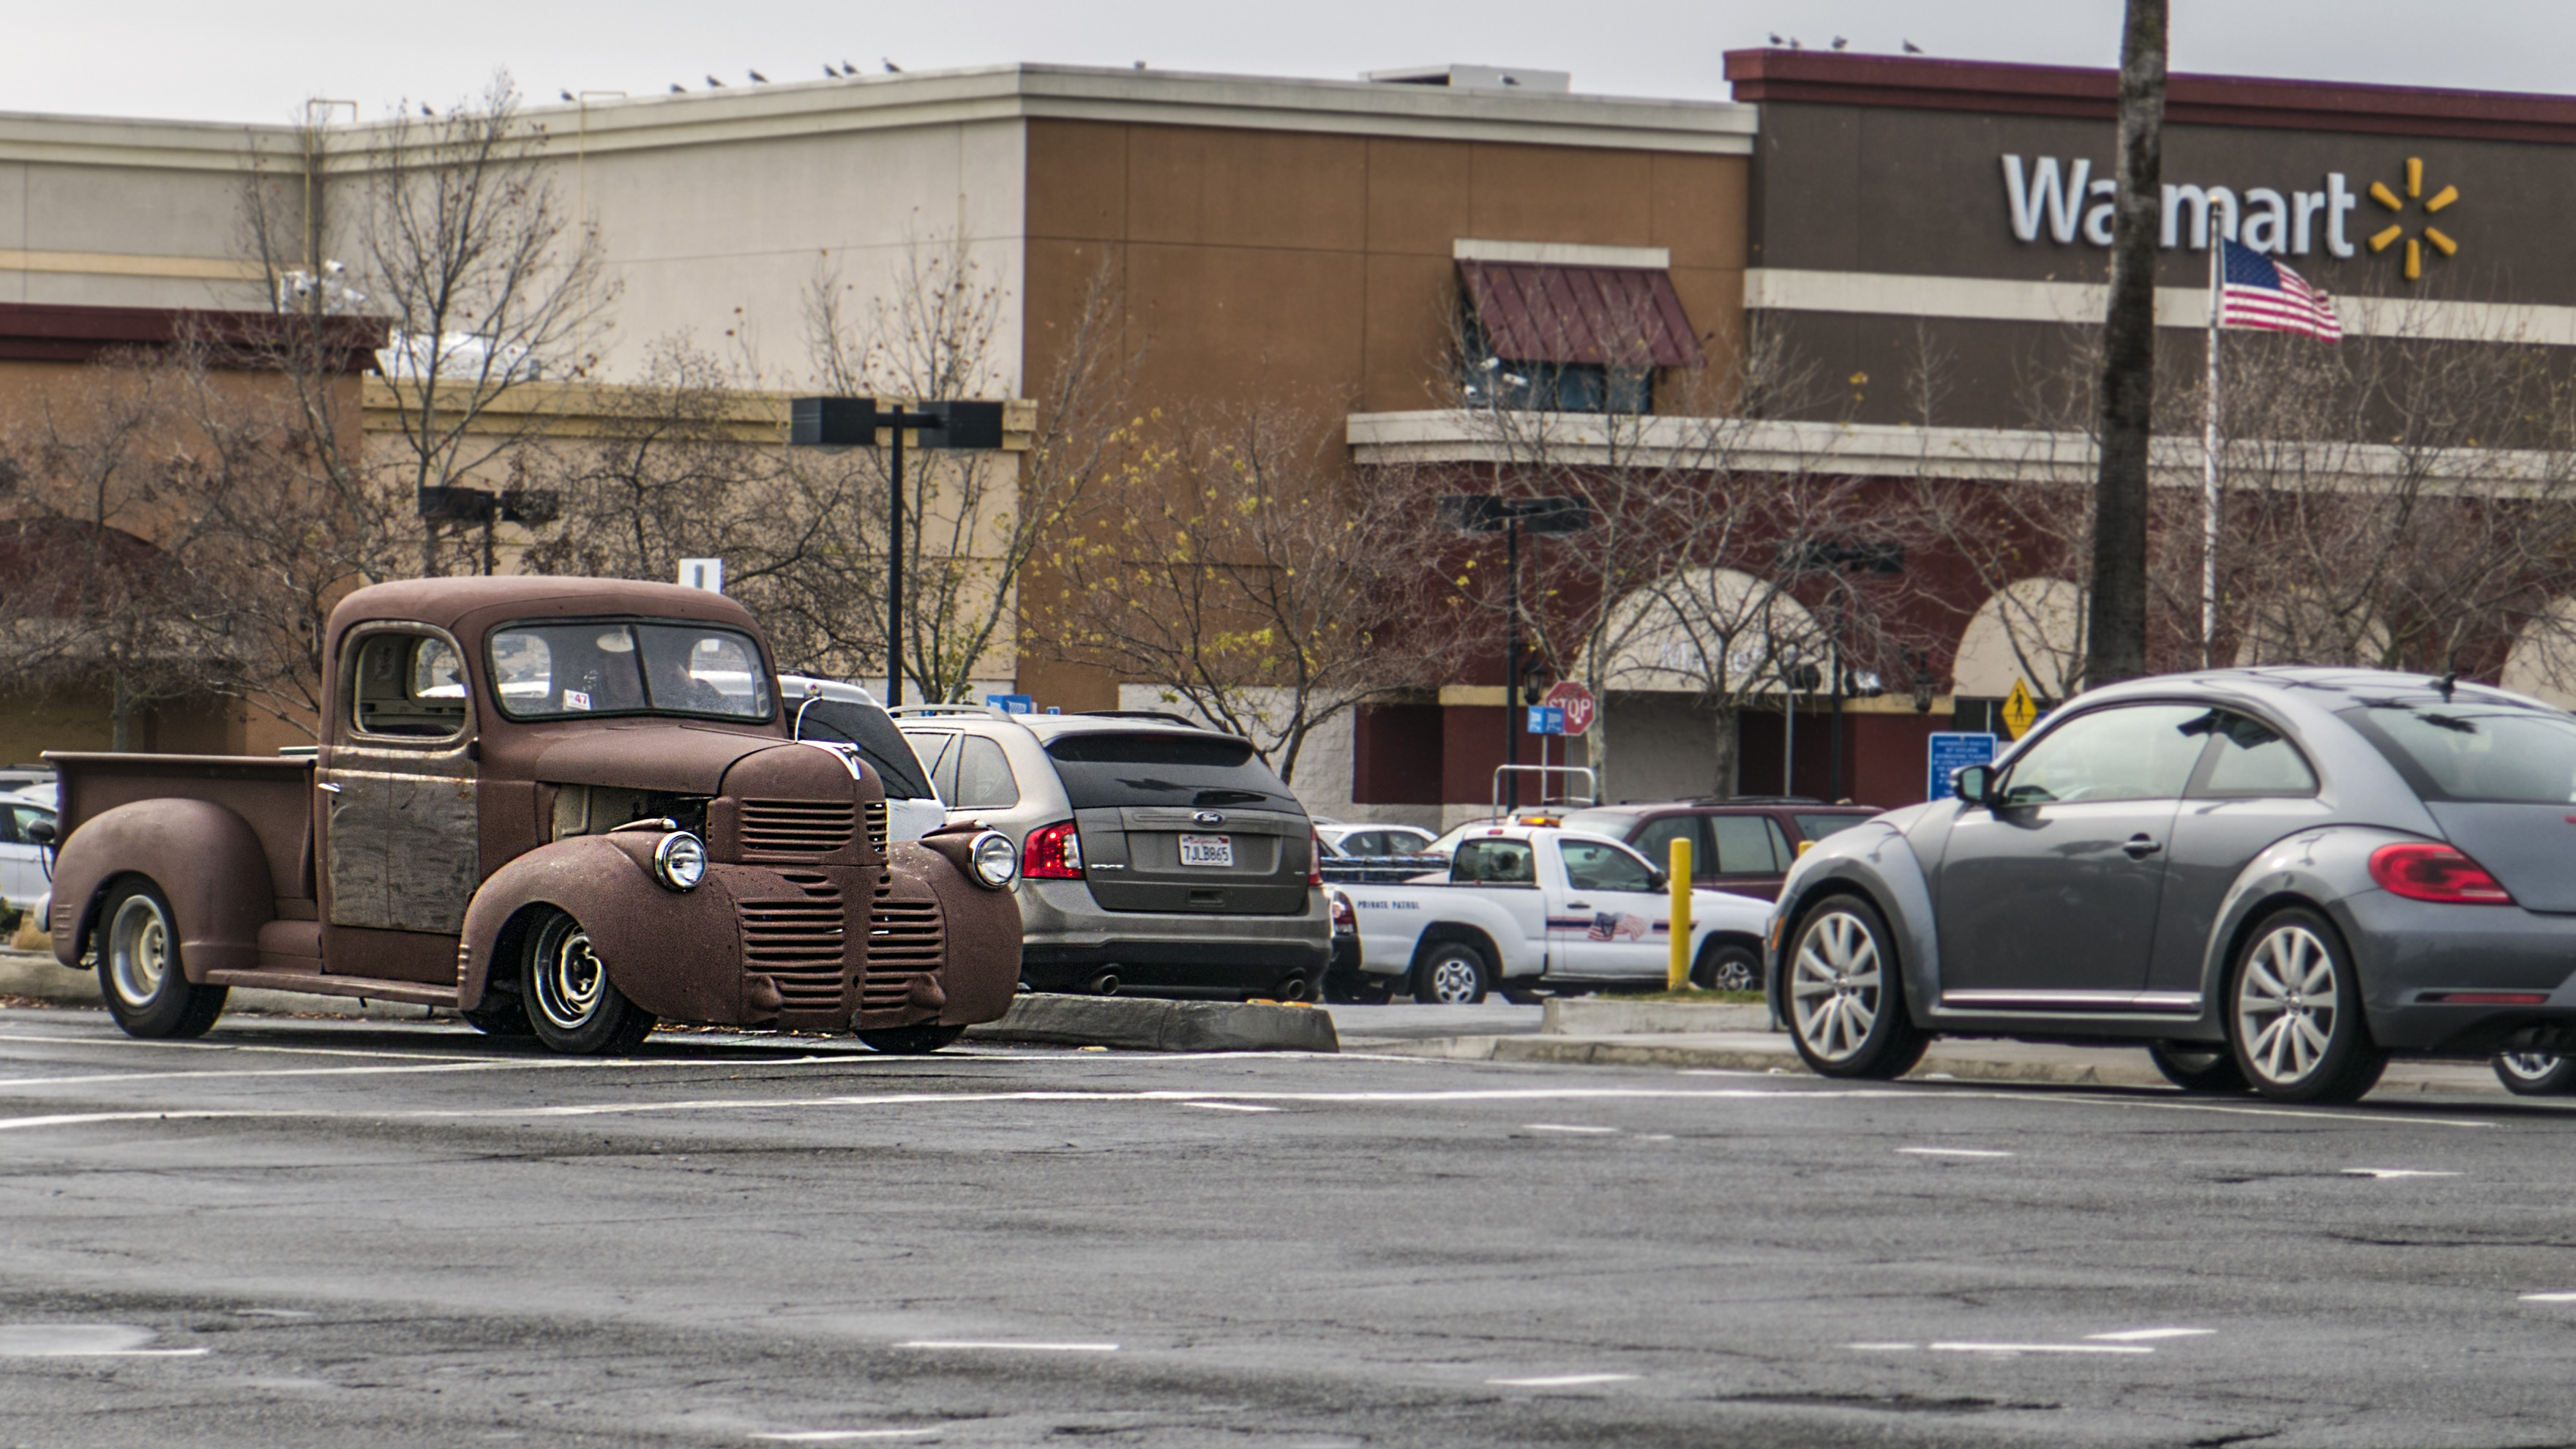
street, car, urban, truck, vehicle, brown, motor vehicle, 2015, wattavenue, 3652015imstillstanding, primer, antique car, land vehicle, volkswagen beetle, automobile make, automotive design, luxury vehicle